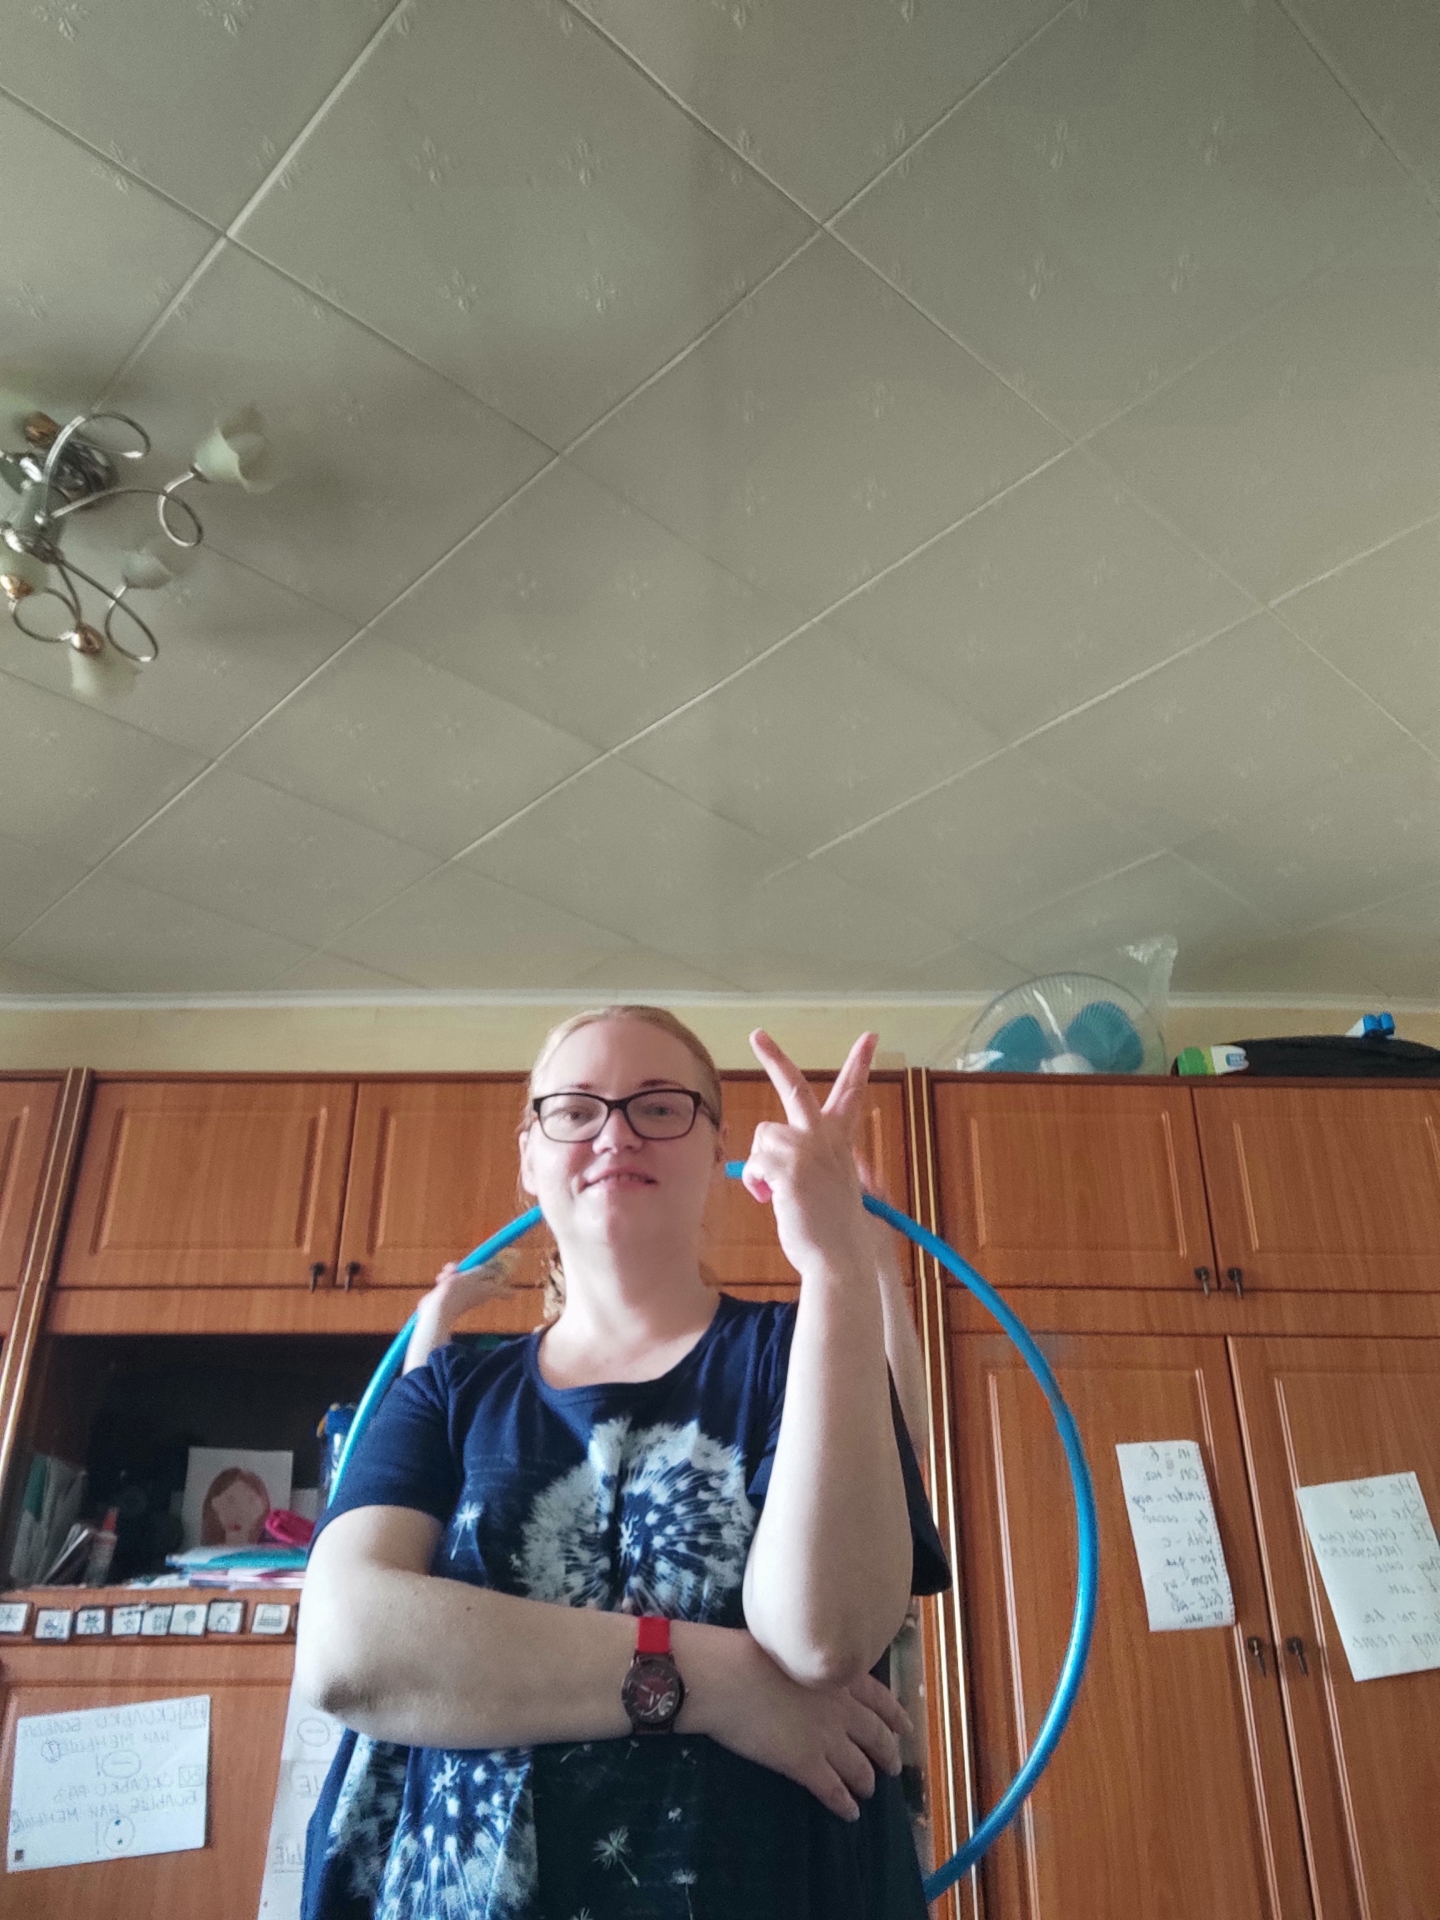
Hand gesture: peace_inverted